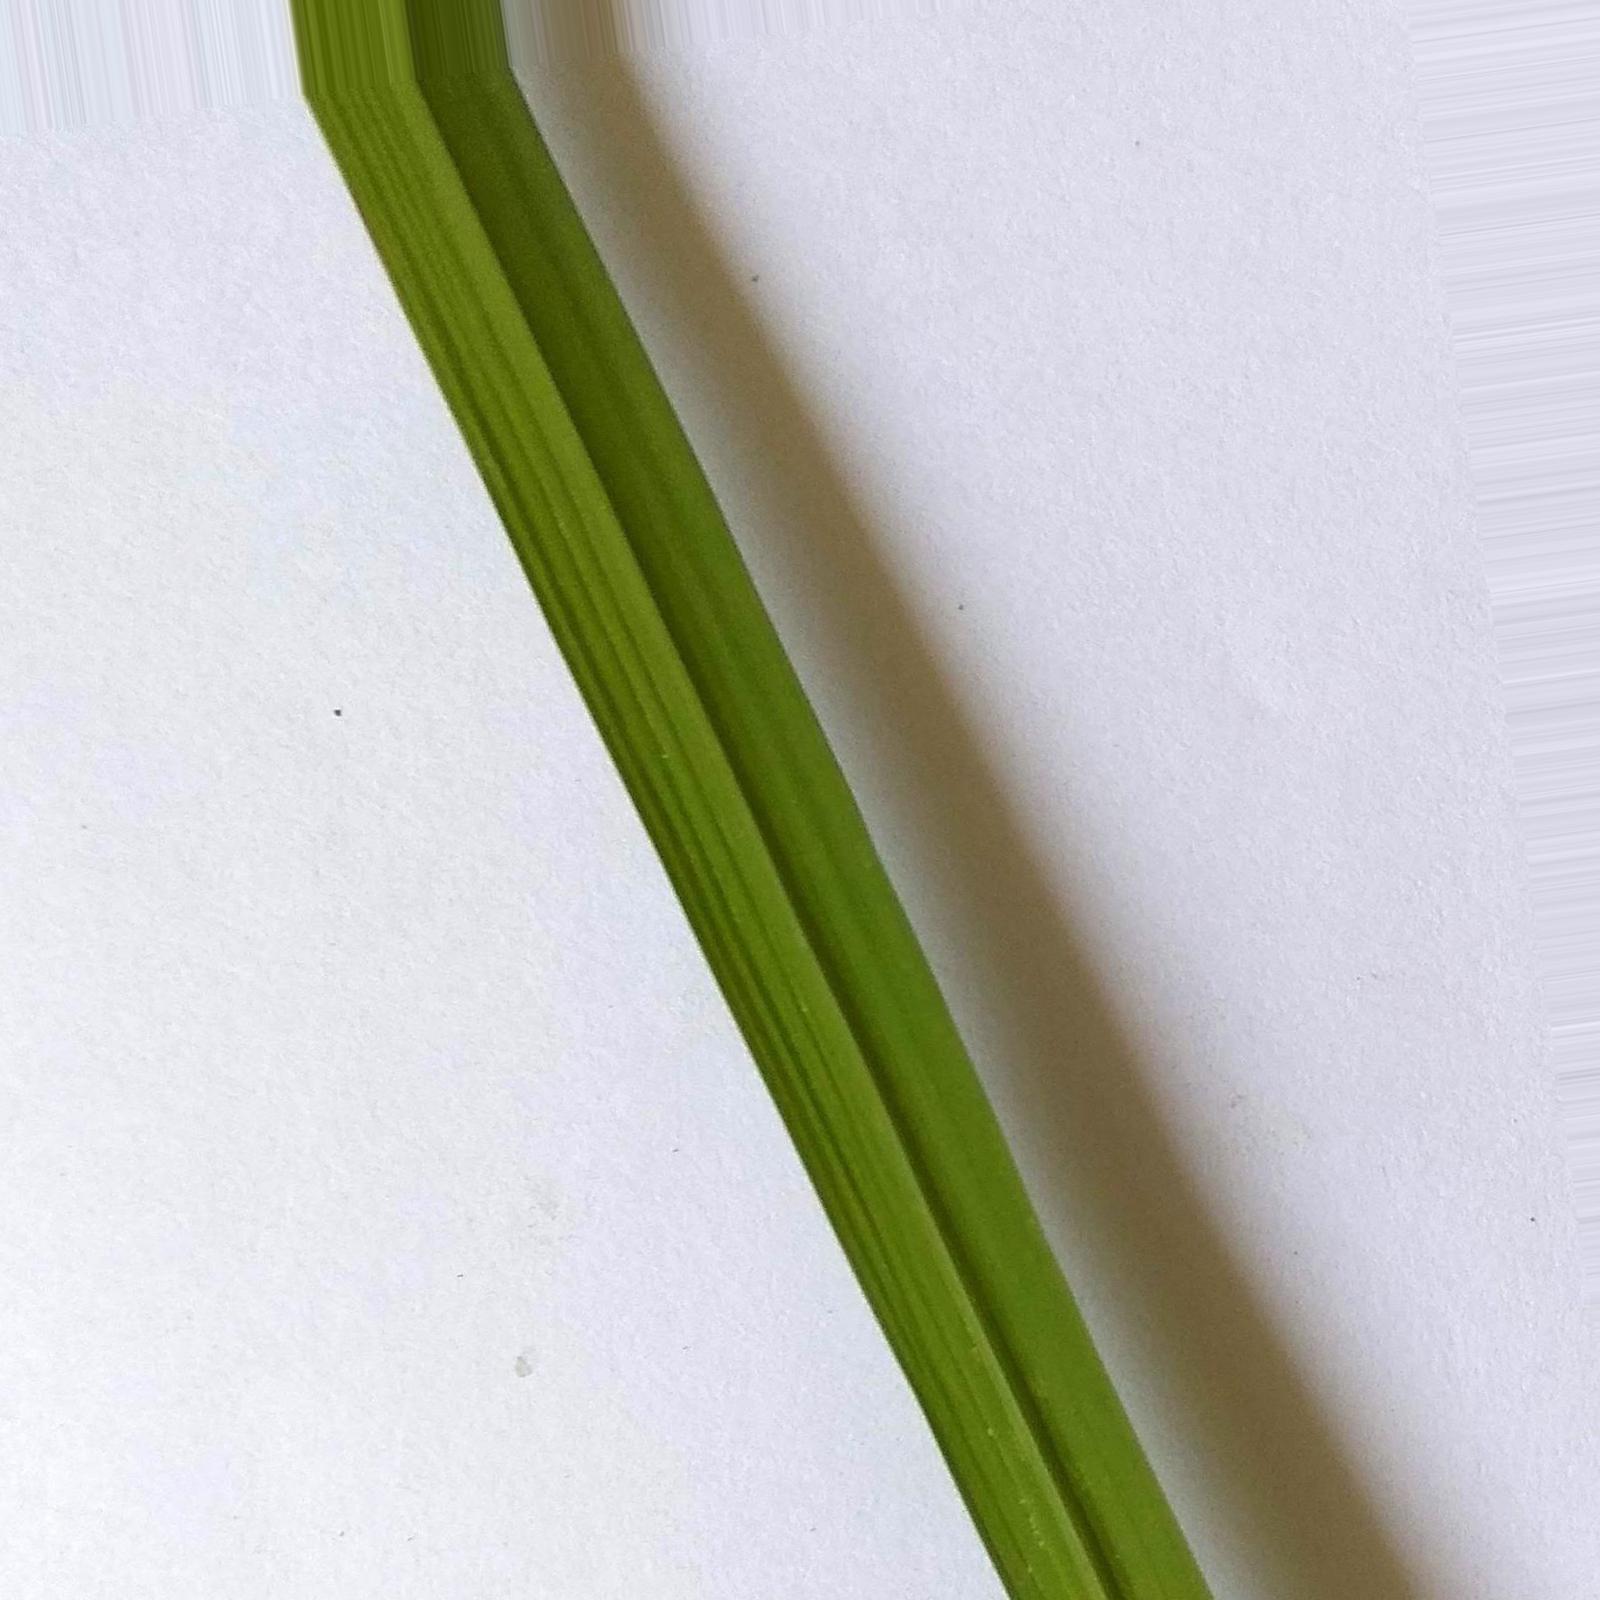
Nhãn: Healthy